Little Thompson River Bridge

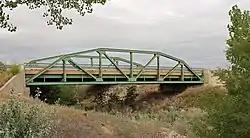
Bridge in 2012.

The Little Thompson River Bridge, in Weld County, Colorado near Berthoud, Colorado, was built in 1938. It was listed on the National Register of Historic Places in 2002.